Richard Owen

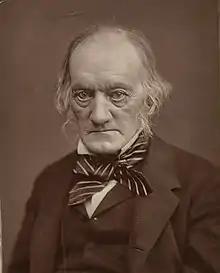
Portrait of Owen,

Sir Richard Owen (20 July 1804 – 18 December 1892) was an English biologist, comparative anatomist and palaeontologist. Owen is generally considered to have been an outstanding naturalist with a remarkable gift for interpreting fossils.